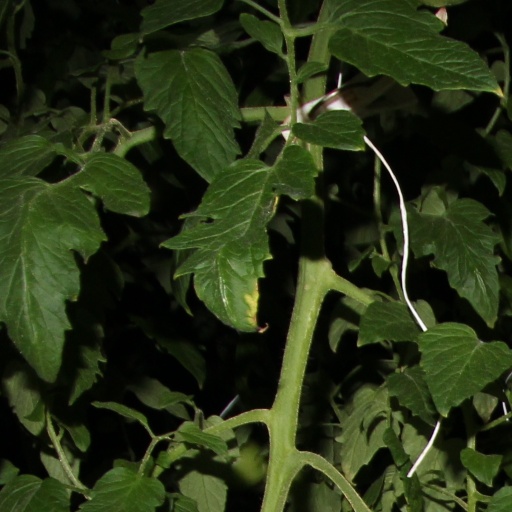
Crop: tomato